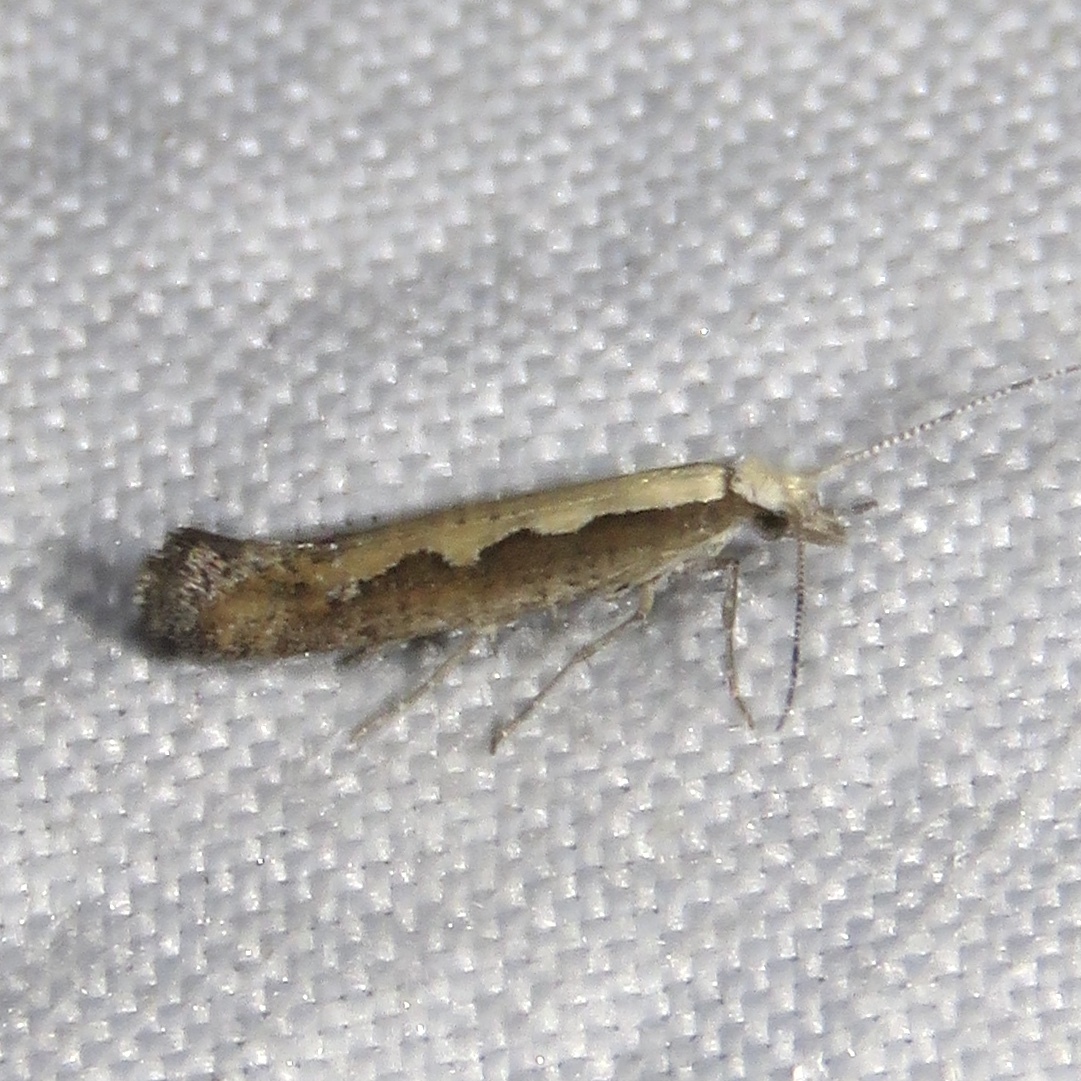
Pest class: diamondback_moth